District cooling

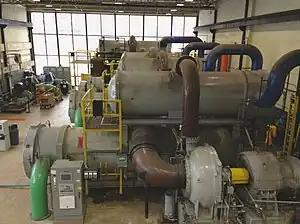
Chillers in a district cooling at University of Rochester in Rochester, New York

District cooling is the cooling equivalent of district heating. Working on principles broadly similar to district heating, district cooling delivers chilled water to buildings like offices and factories. In winter, the source for cooling can often be seawater, so it is a cheaper resource than electricity to run compressors for cooling. Alternatively, district cooling can be provided by a Heat Sharing Network which enables each building on the circuit to use a heat pump to redirect heat to an ambient ground temperature circuit.